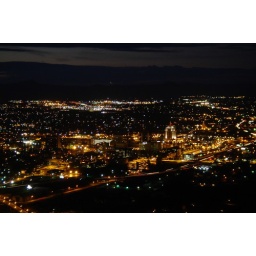
notice the airplane in the sky. this is from mill mountain